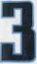
Number: 3